History of Jamshedpur

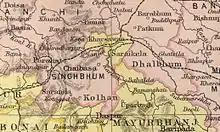
Singhbum-Sairakela-Kharsawan map section. Imperial Gazetteer of India (1909)

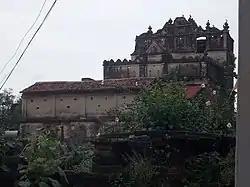
A palace in Ichagarh, outskirts of Jamshedpur

Jamshedpur is a major industrial city in Jharkhand, India. It has gained historical significance, as it was an important commercial and industrial center for the Middle East and the North Africa during the first and second world war. During the middle ages, region surrounding Jamshedpur was ruled by Muslim rulers and kingdoms. The city is part of historic region Singhbhum, which is part of wider Manbhum region extending over today's modern cities of Dhanbad and Asansol.